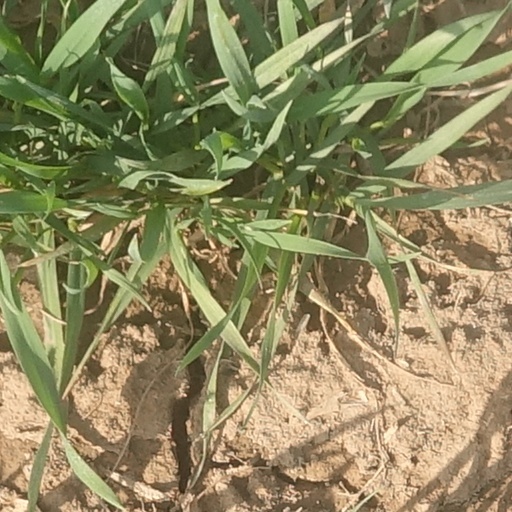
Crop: wheat